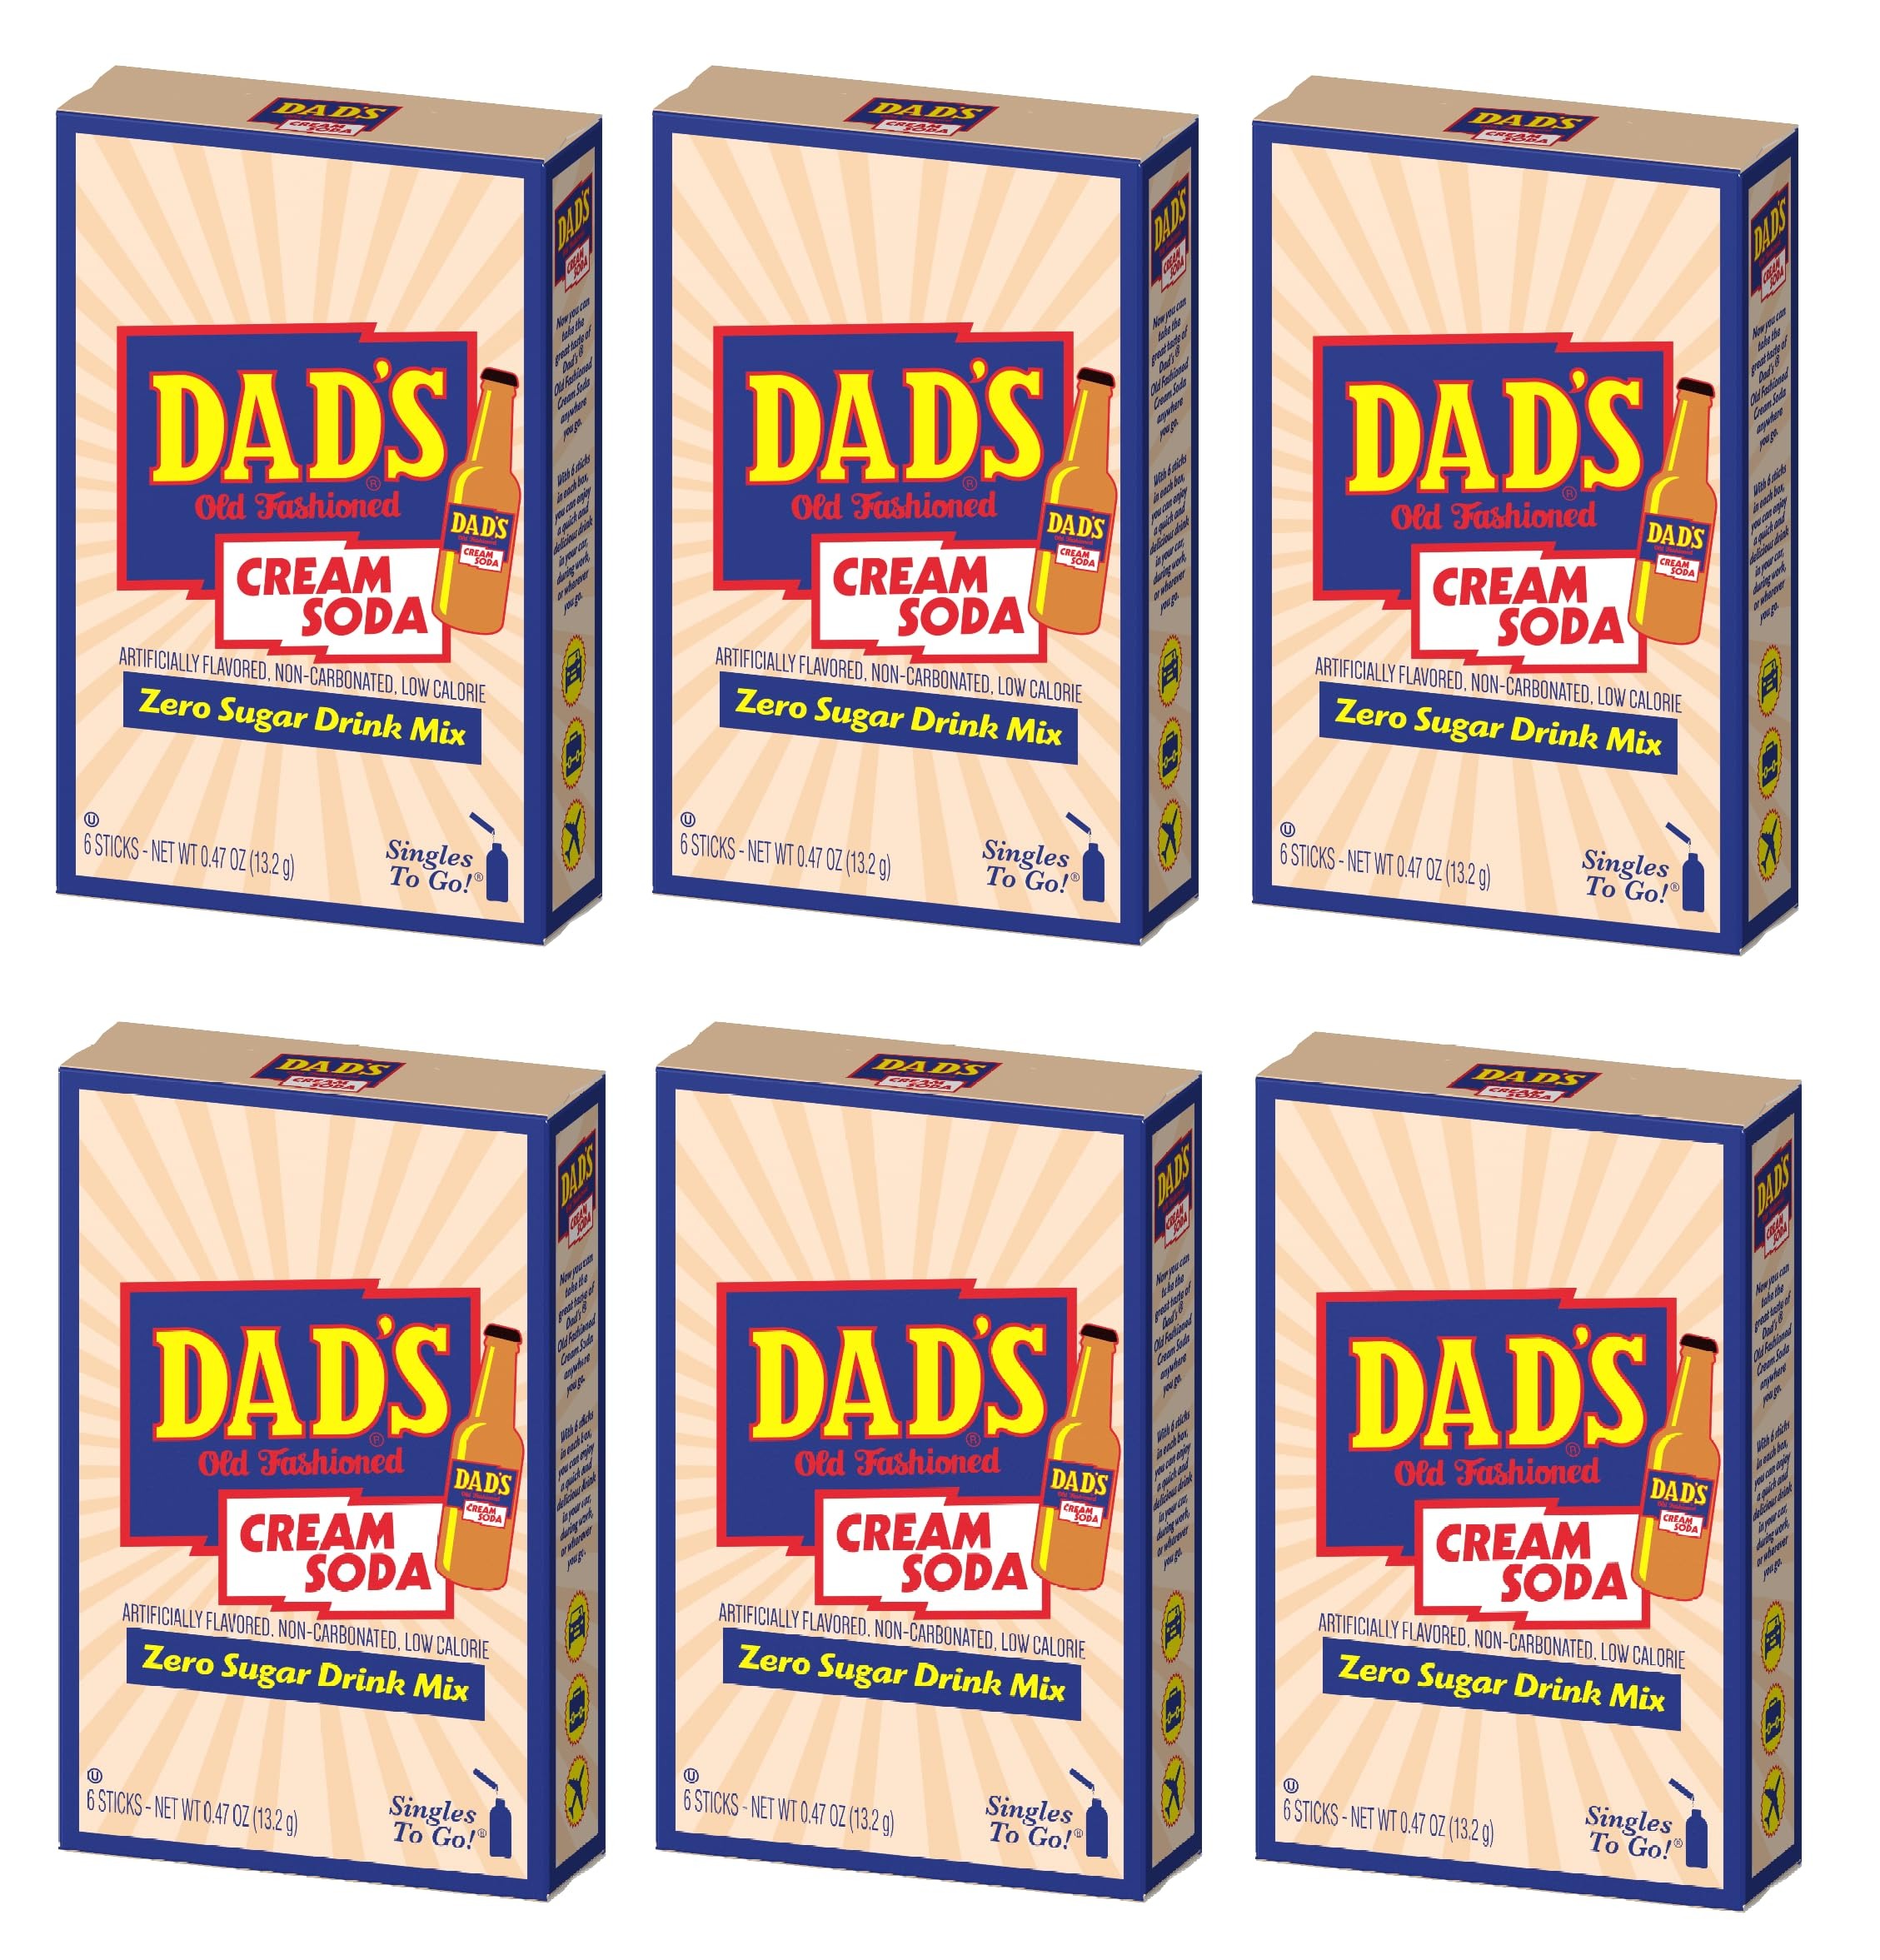
Item Name: SINGLES TO GO! Dad's Old Fashioned Cream Soda Sugar Free Powdered Drink Mix, 6 Boxes with 6 Sticks Per Box - Low Calorie, 36 Total Packets (Pack of 6)
Bullet Point 1: Enjoy the classic taste of Dad's Old Fashioned Cream Soda anywhere, anytime with our convenient Singles To Go packets! Simply add to water for a refreshing and sugar-free drink option.
Bullet Point 2: Indulge in the delicious and nostalgic flavor of Dad's Old Fashioned Cream Soda without any guilt with our Sugar Free Singles To Go packets. Perfect for on-the-go enjoyment.
Bullet Point 3: Relive the old-fashioned goodness of Dad's Cream Soda in a perfectly portioned, sugar-free powder drink mix. Just mix with water for a creamy and sweet treat wherever you are.
Bullet Point 4: Craving the creamy sweetness of Dad's Old Fashioned Cream Soda? Look no further than our Singles To Go packets - just add water for an instant, sugar-free version of this classic beverage.
Bullet Point 5: With Dad's Old Fashioned Cream Soda Singles To Go, you can enjoy the beloved taste of this iconic soda without worrying about added sugars. Perfect for anyone looking for a guilt-free indulgence.
Product Description: Indulge in the nostalgic flavor of Dad's Old Fashioned Cream Soda with our convenient Singles To Go Sugar Free Powder Drink Mix! Each box contains 6 individual packets, perfect for on the go or enjoying at home. Our Sugar Free Powder Drink Mix is made with real cream soda flavor and sweetened with sucralose, so you can enjoy the classic taste without the guilt of added sugar. Simply add the powder mix to 16.9 oz of water, stir, and enjoy a refreshing drink in seconds! With zero calories and no sugar, our Sugar Free Powder Drink Mix is a great option for those watching their sugar intake or following a sugar-free diet. It's also a delicious alternative to regular sodas, giving you the same great taste without the added calories and sugars. Dad's Old Fashioned Cream Soda Singles To Go Powder Drink Mix is the perfect solution for busy days, travel, or anytime you need a quick and tasty drink option. Keep a box in your bag, car, or desk for an instant thirst quencher wherever you go. In addition to being sugar-free, our Powder Drink Mix is also gluten-free, making it a great option for those with dietary restrictions. It's also a great way to encourage kids to drink more water while still enjoying a fun and tasty beverage. Don't sacrifice taste for a healthy drink option – choose Dad's Old Fashioned Cream Soda Singles To Go Sugar Free Powder Drink Mix for a guilt-free and delicious drink experience. Order now and savor the classic flavor of Dad's Cream Soda anytime, anywhere.
Value: 2.82
Unit: Ounce

Price: 8.99